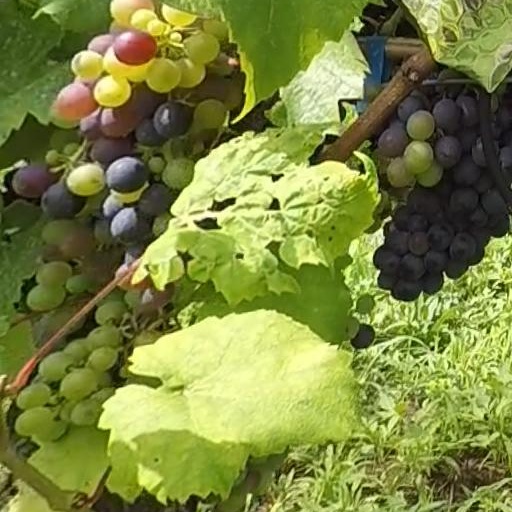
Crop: grape